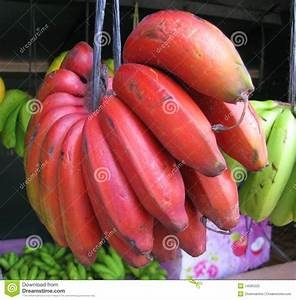
Label: banana